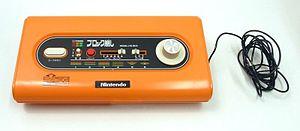
Photo de la console NINTENDO TV BLOCK KUZUSHI
Les Color TV-Game sont les premières consoles de salon de Nintendo. Il en existe cinq versions, sorties uniquement au Japon.